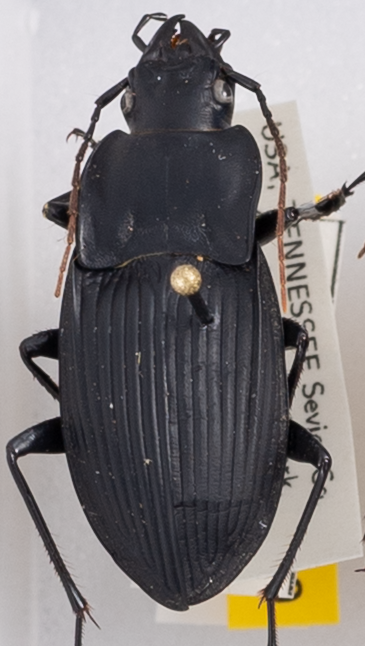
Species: Dicaelus dilatatus
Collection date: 2019-04-16
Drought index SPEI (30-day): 0.21
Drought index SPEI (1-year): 2.09
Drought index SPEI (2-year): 2.09